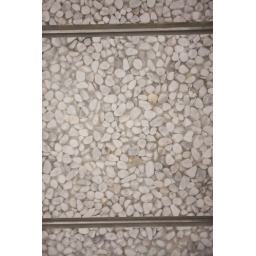
River rocks in the floor of the bridge